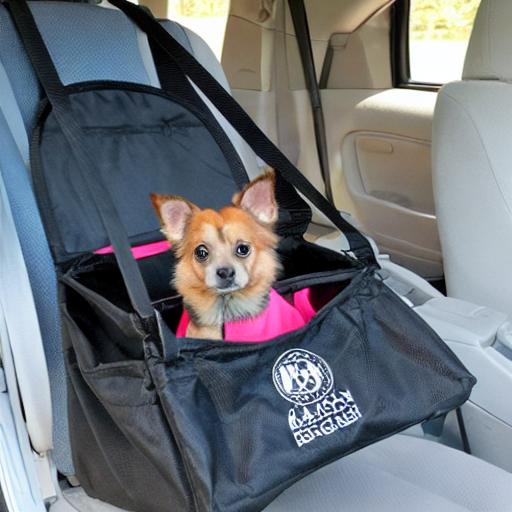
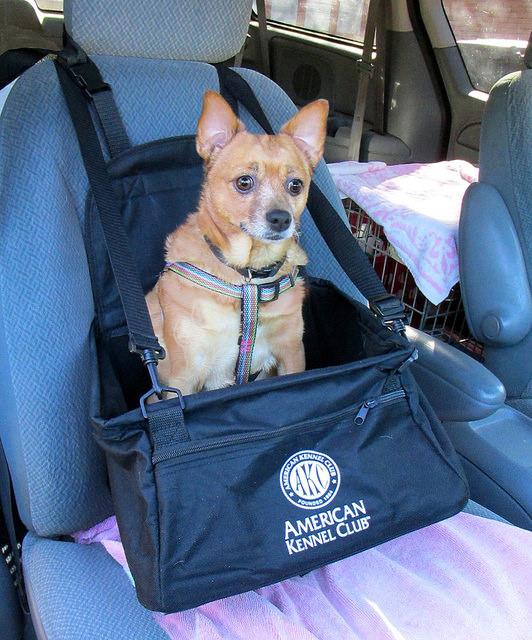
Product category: items_kennel
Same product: no